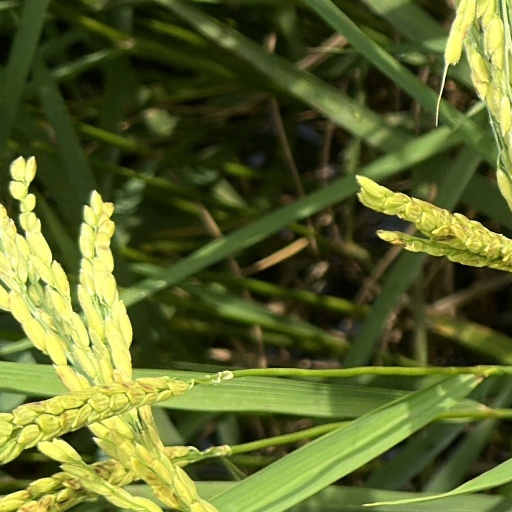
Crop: rice